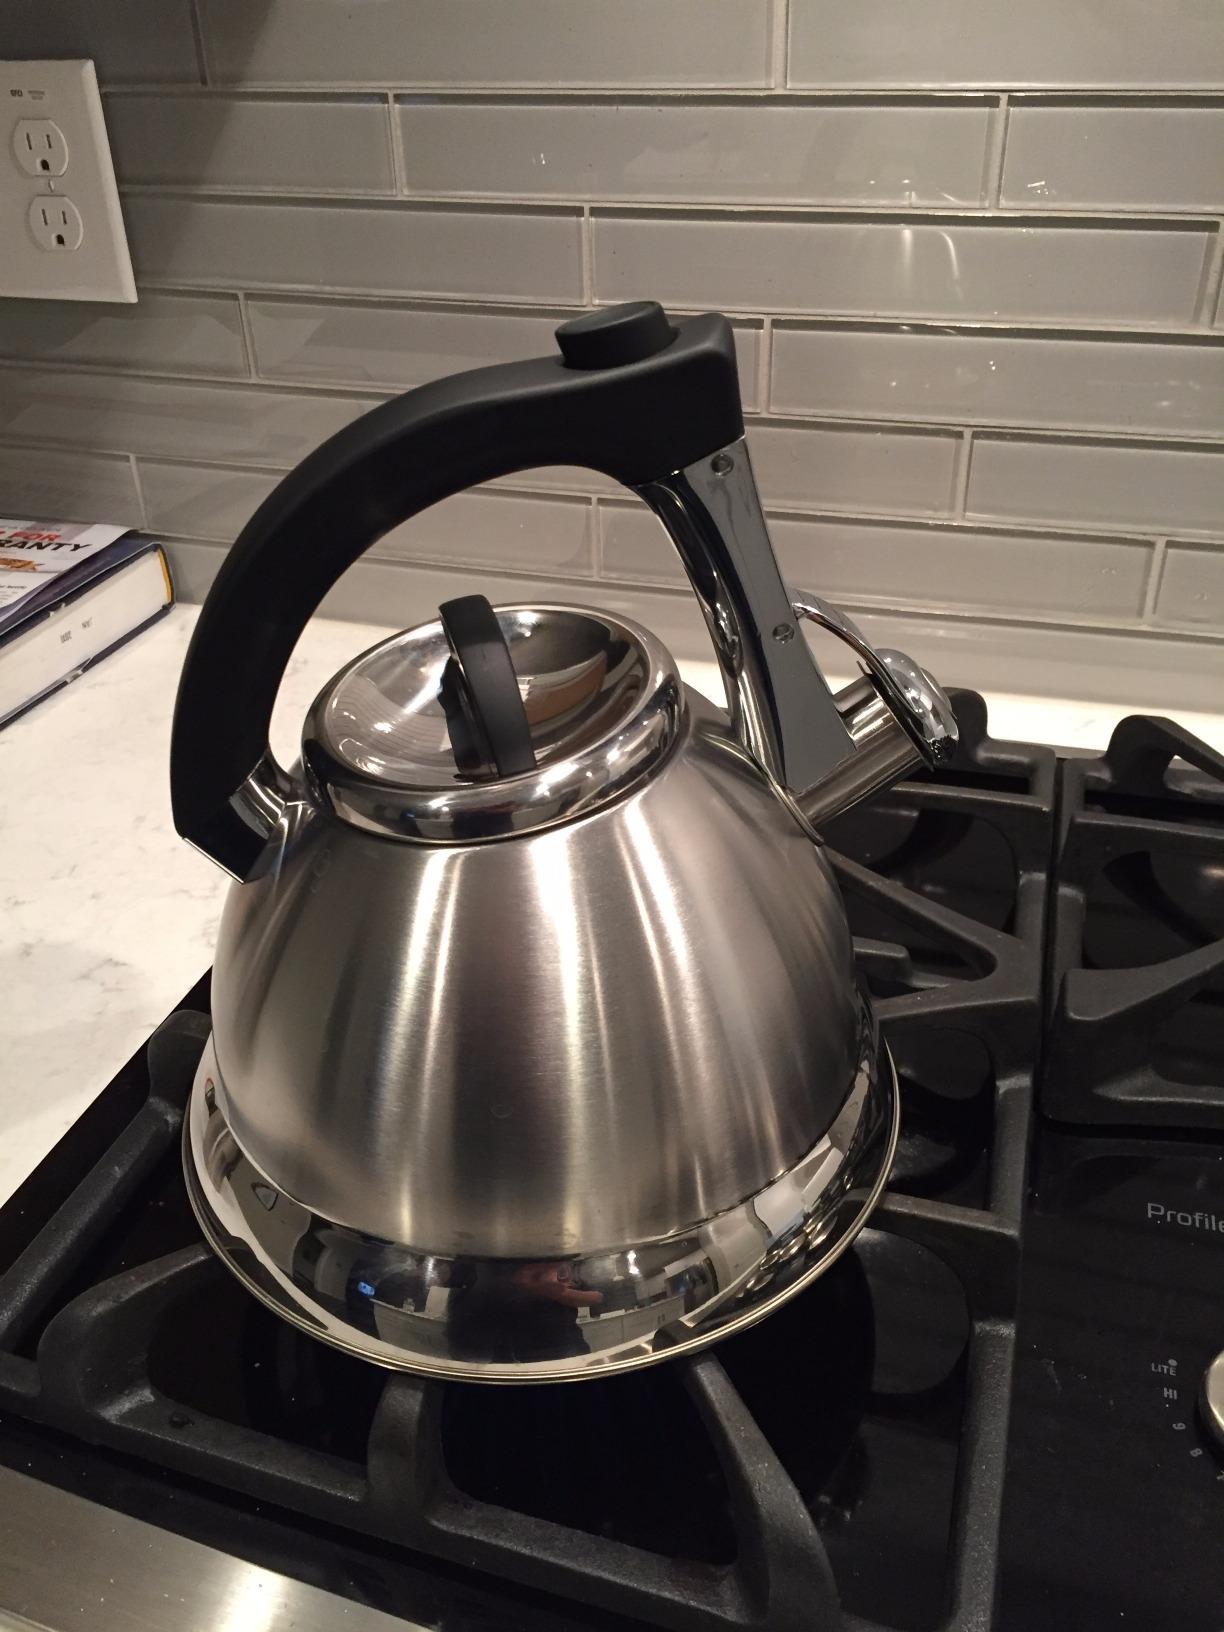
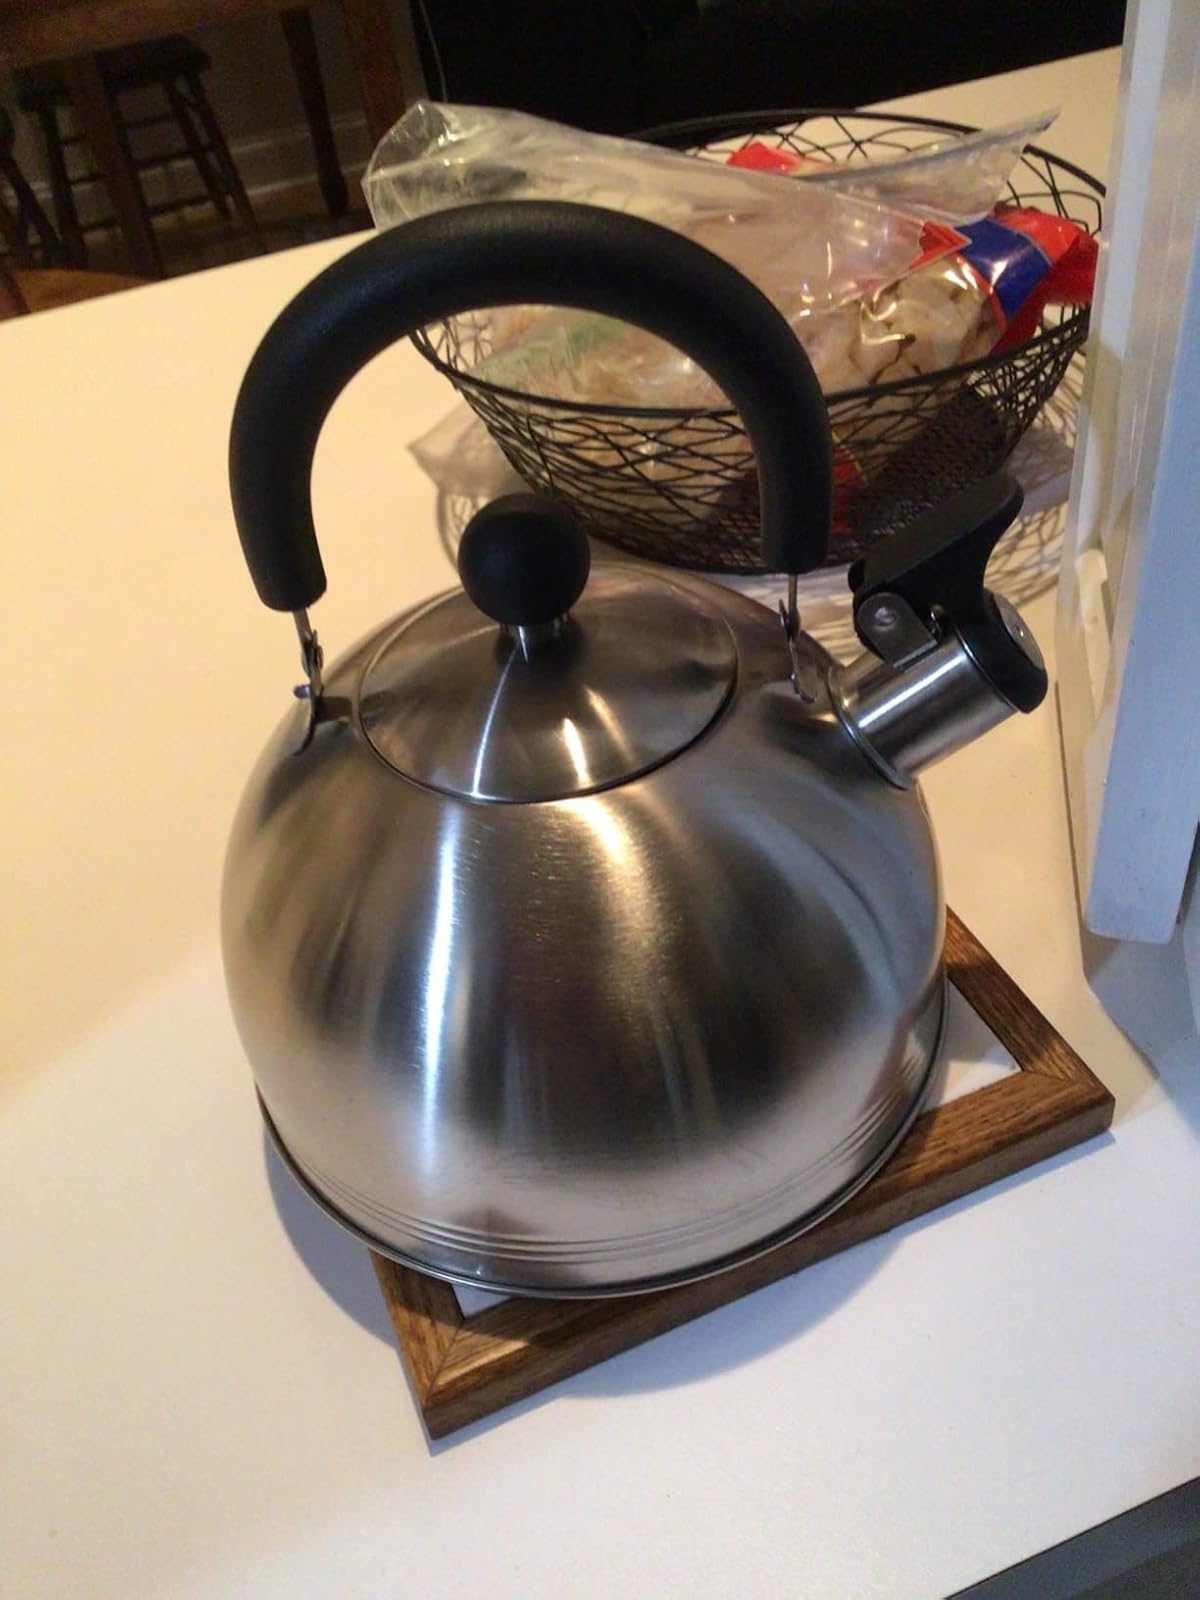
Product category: items_kettle
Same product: no